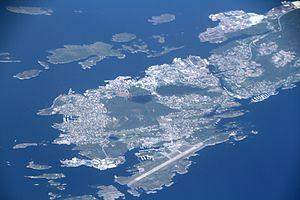
L'aéroport de Florø est un aéroport régional desservant Florø en Norvège. Il est situé sur la rive sud de l'île de Florelandet, à proximité du centre-ville. Appartenant et exploités par la société d'état Avinor, il dispose d'une piste de 1 264 mètre. L'aéroport avait 201 686 passagers en 2014, faisant d'elle un aéroport important dans sa région.